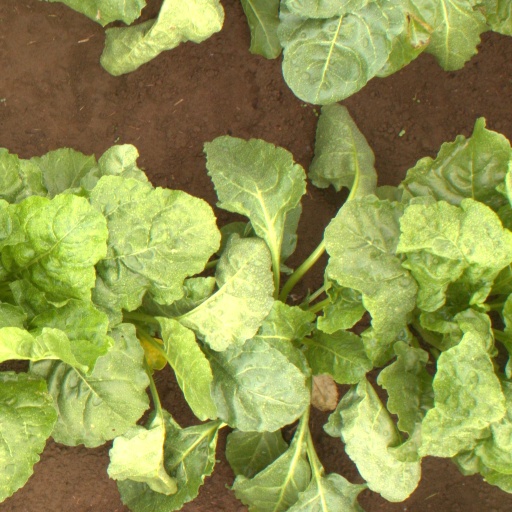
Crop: sugar beet